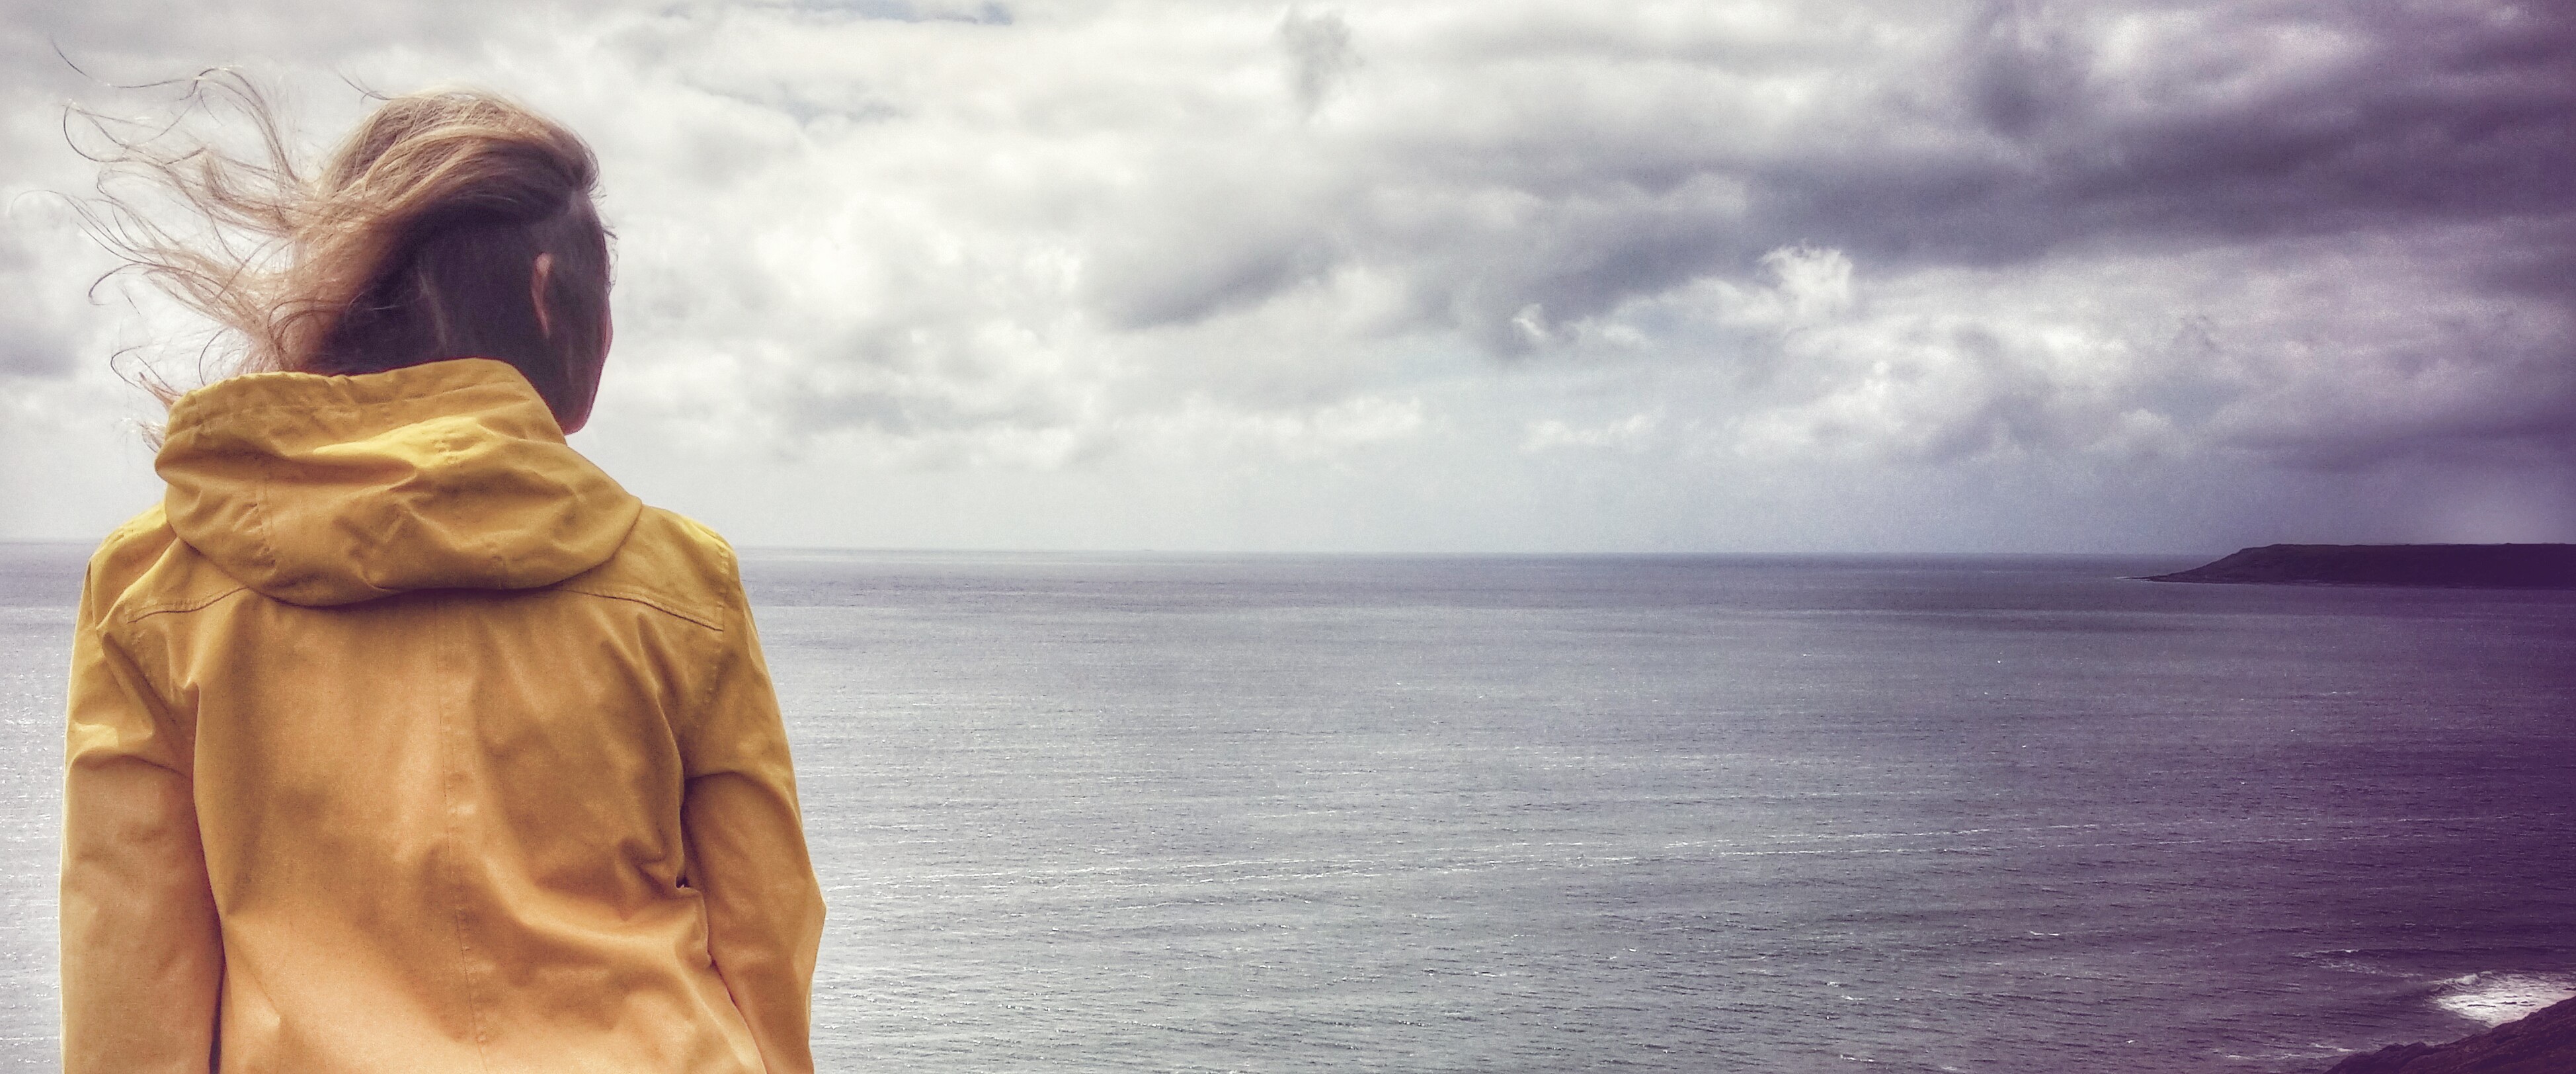
beach, sea, water, nature, sand, ocean, horizon, cloud, woman, sunset, sunlight, morning, wave, cliff, female, coat, breeze, yellow, jacket, outdoors, clouds, photograph, beauty, image, emotion